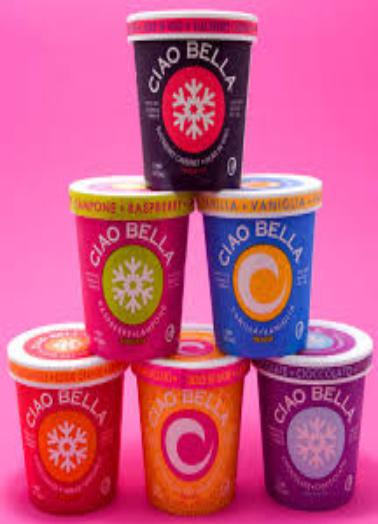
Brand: Ciao Bella Gelato Company
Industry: Food